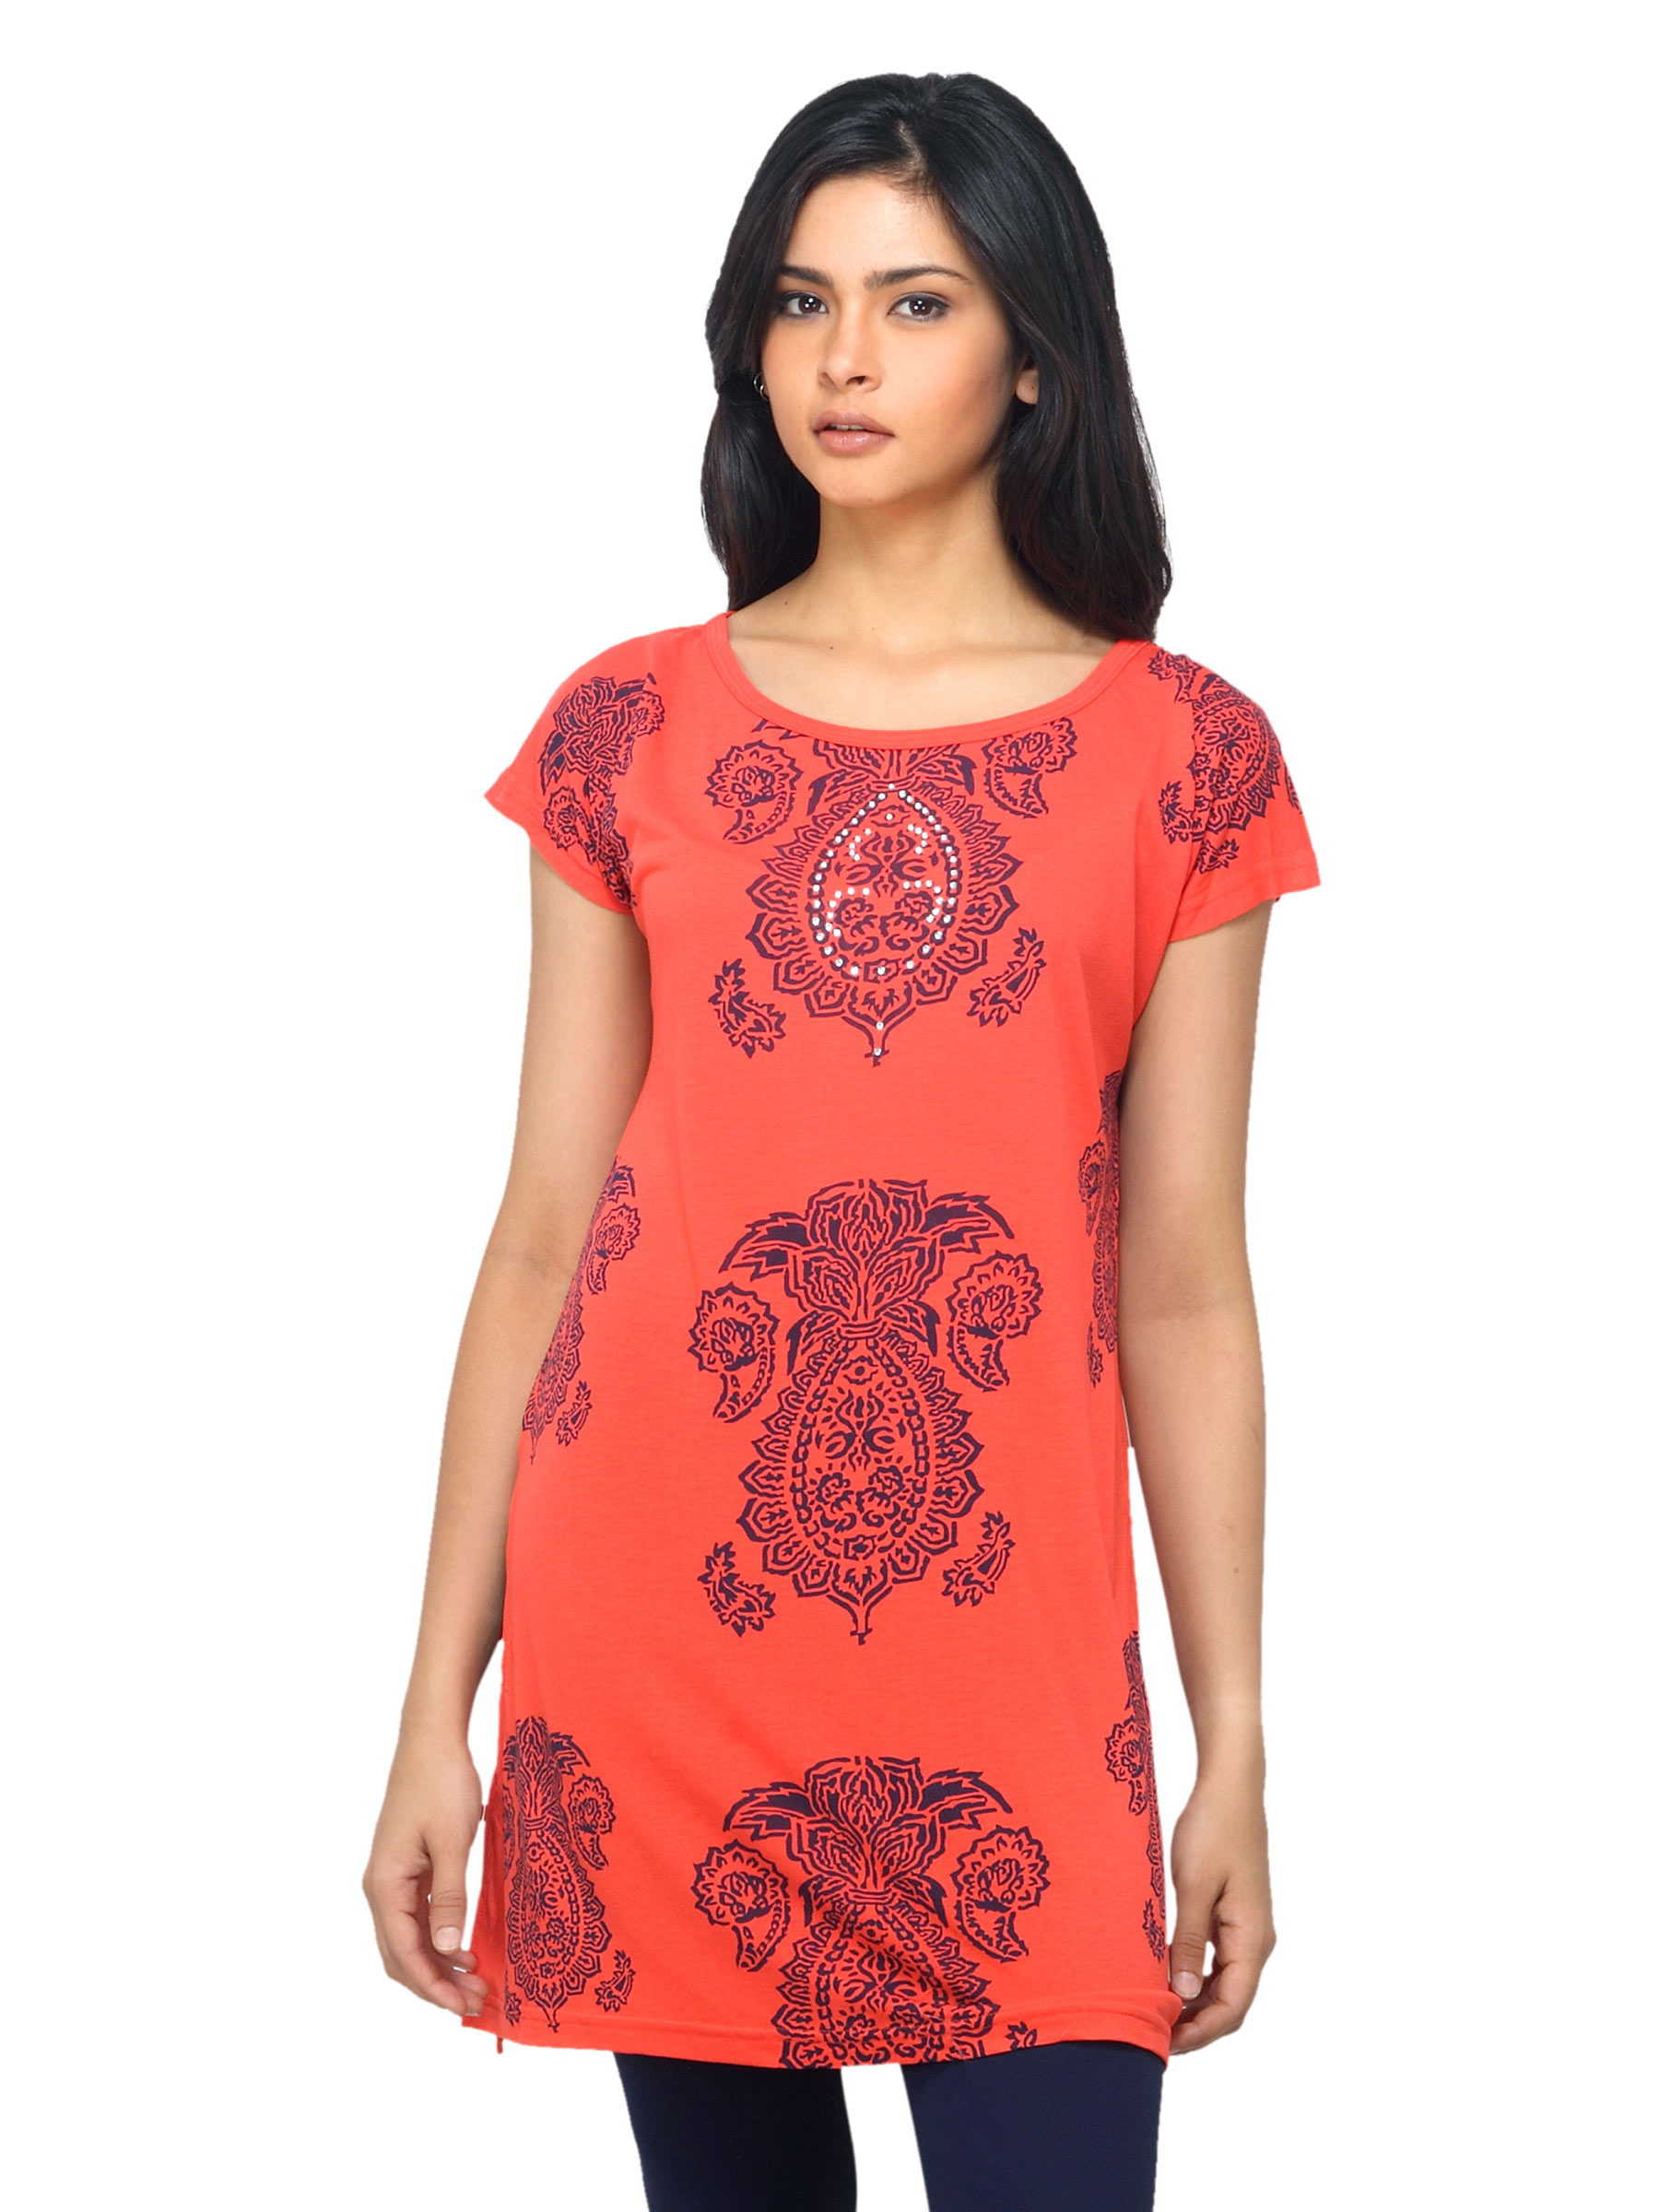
Urban Yoga Women Printed Red Tunic
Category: Apparel / Topwear / Tunics
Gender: Women
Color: Red
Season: Summer 2012
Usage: Casual